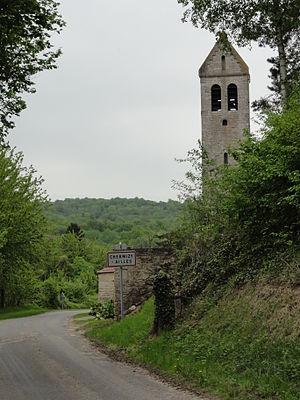
Chermizy-Ailles est une commune française située dans le département de l'Aisne, en région Hauts-de-France.